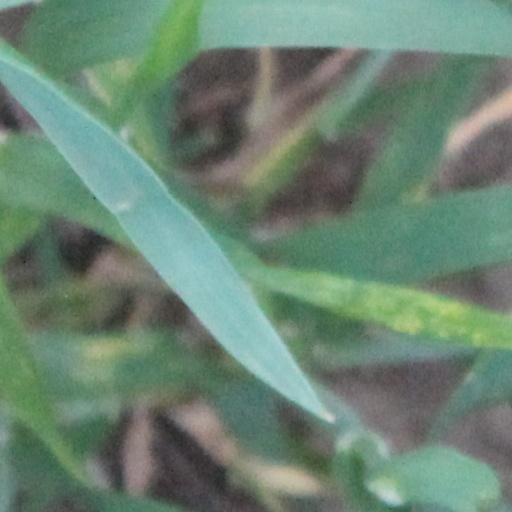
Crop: wheat